Bhayaanak

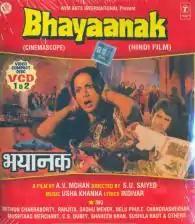
DVD Cover

Bhayaanak is a Hindi horror film released in 1979, with Mithun Chakraborty in the lead role. This was one of Mithun's earliest movies.